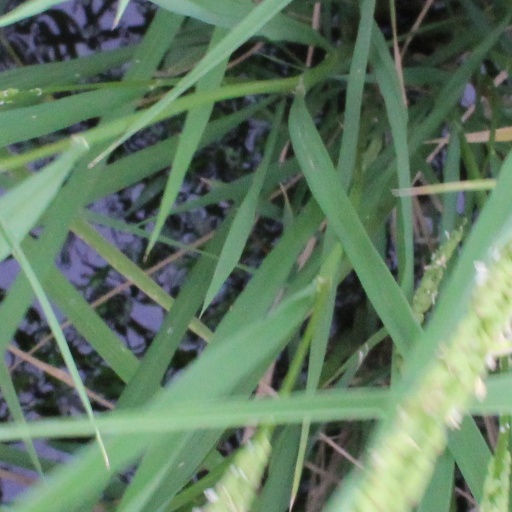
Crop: rice